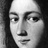
Emotion: neutral